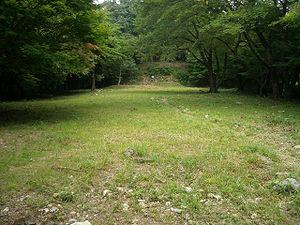
Le château d’Odani est un château japonais de l'époque Sengoku, situé à Nagahama, dans la préfecture de Shiga. Construit au sommet d’une montagne, il n'en reste que des ruines.